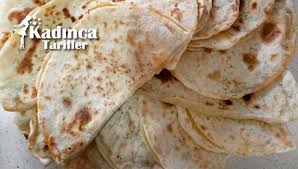
Yemek: gozleme